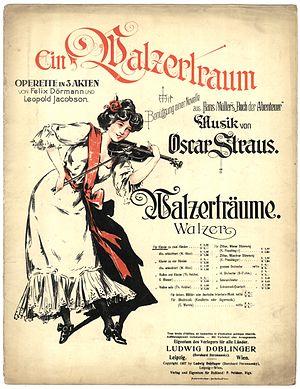
Ein Walzertraum est une opérette d'Oscar Straus sur un livret de Felix Dörmann et Leopold Jacobson.